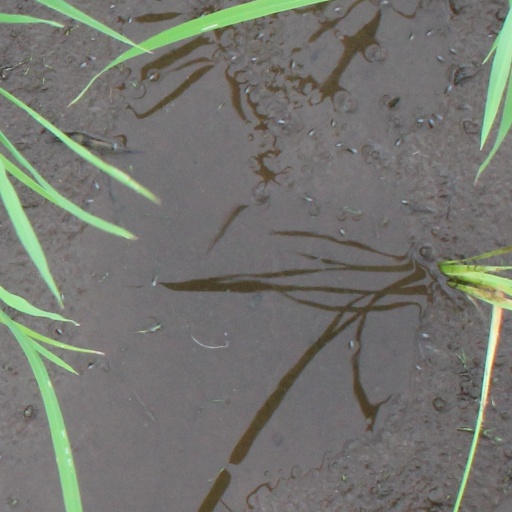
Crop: rice